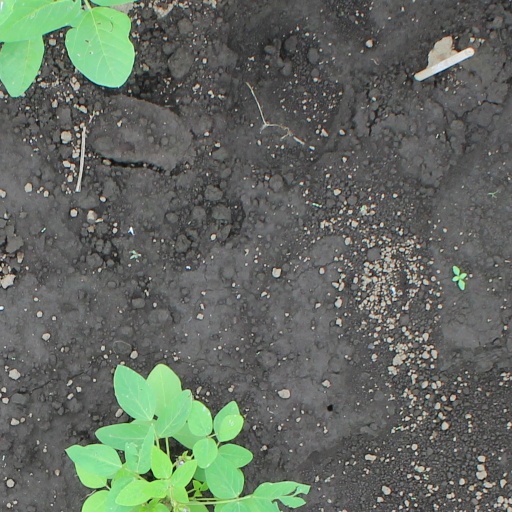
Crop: soybean